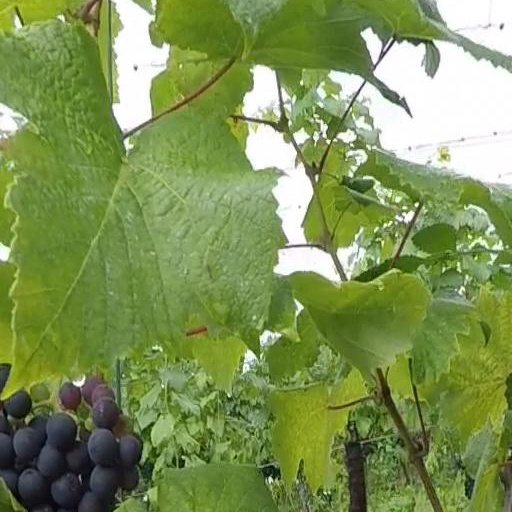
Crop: grape